White Post Historic District

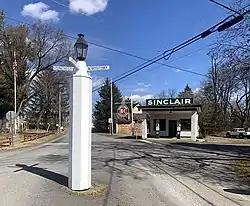
White Post Historic District, March 2022

White Post Historic District is a national historic district located at White Post, Clarke County, Virginia. It encompasses 23 contributing buildings and 1 contributing object in the crossroads village of White Post. The contributing object is the white-painted marker which Thomas, Sixth Lord Fairfax, had erected in the 1760s (supposedly erected by then-Col. George Washington) to point the way to Greenway Court, his nearby estate.